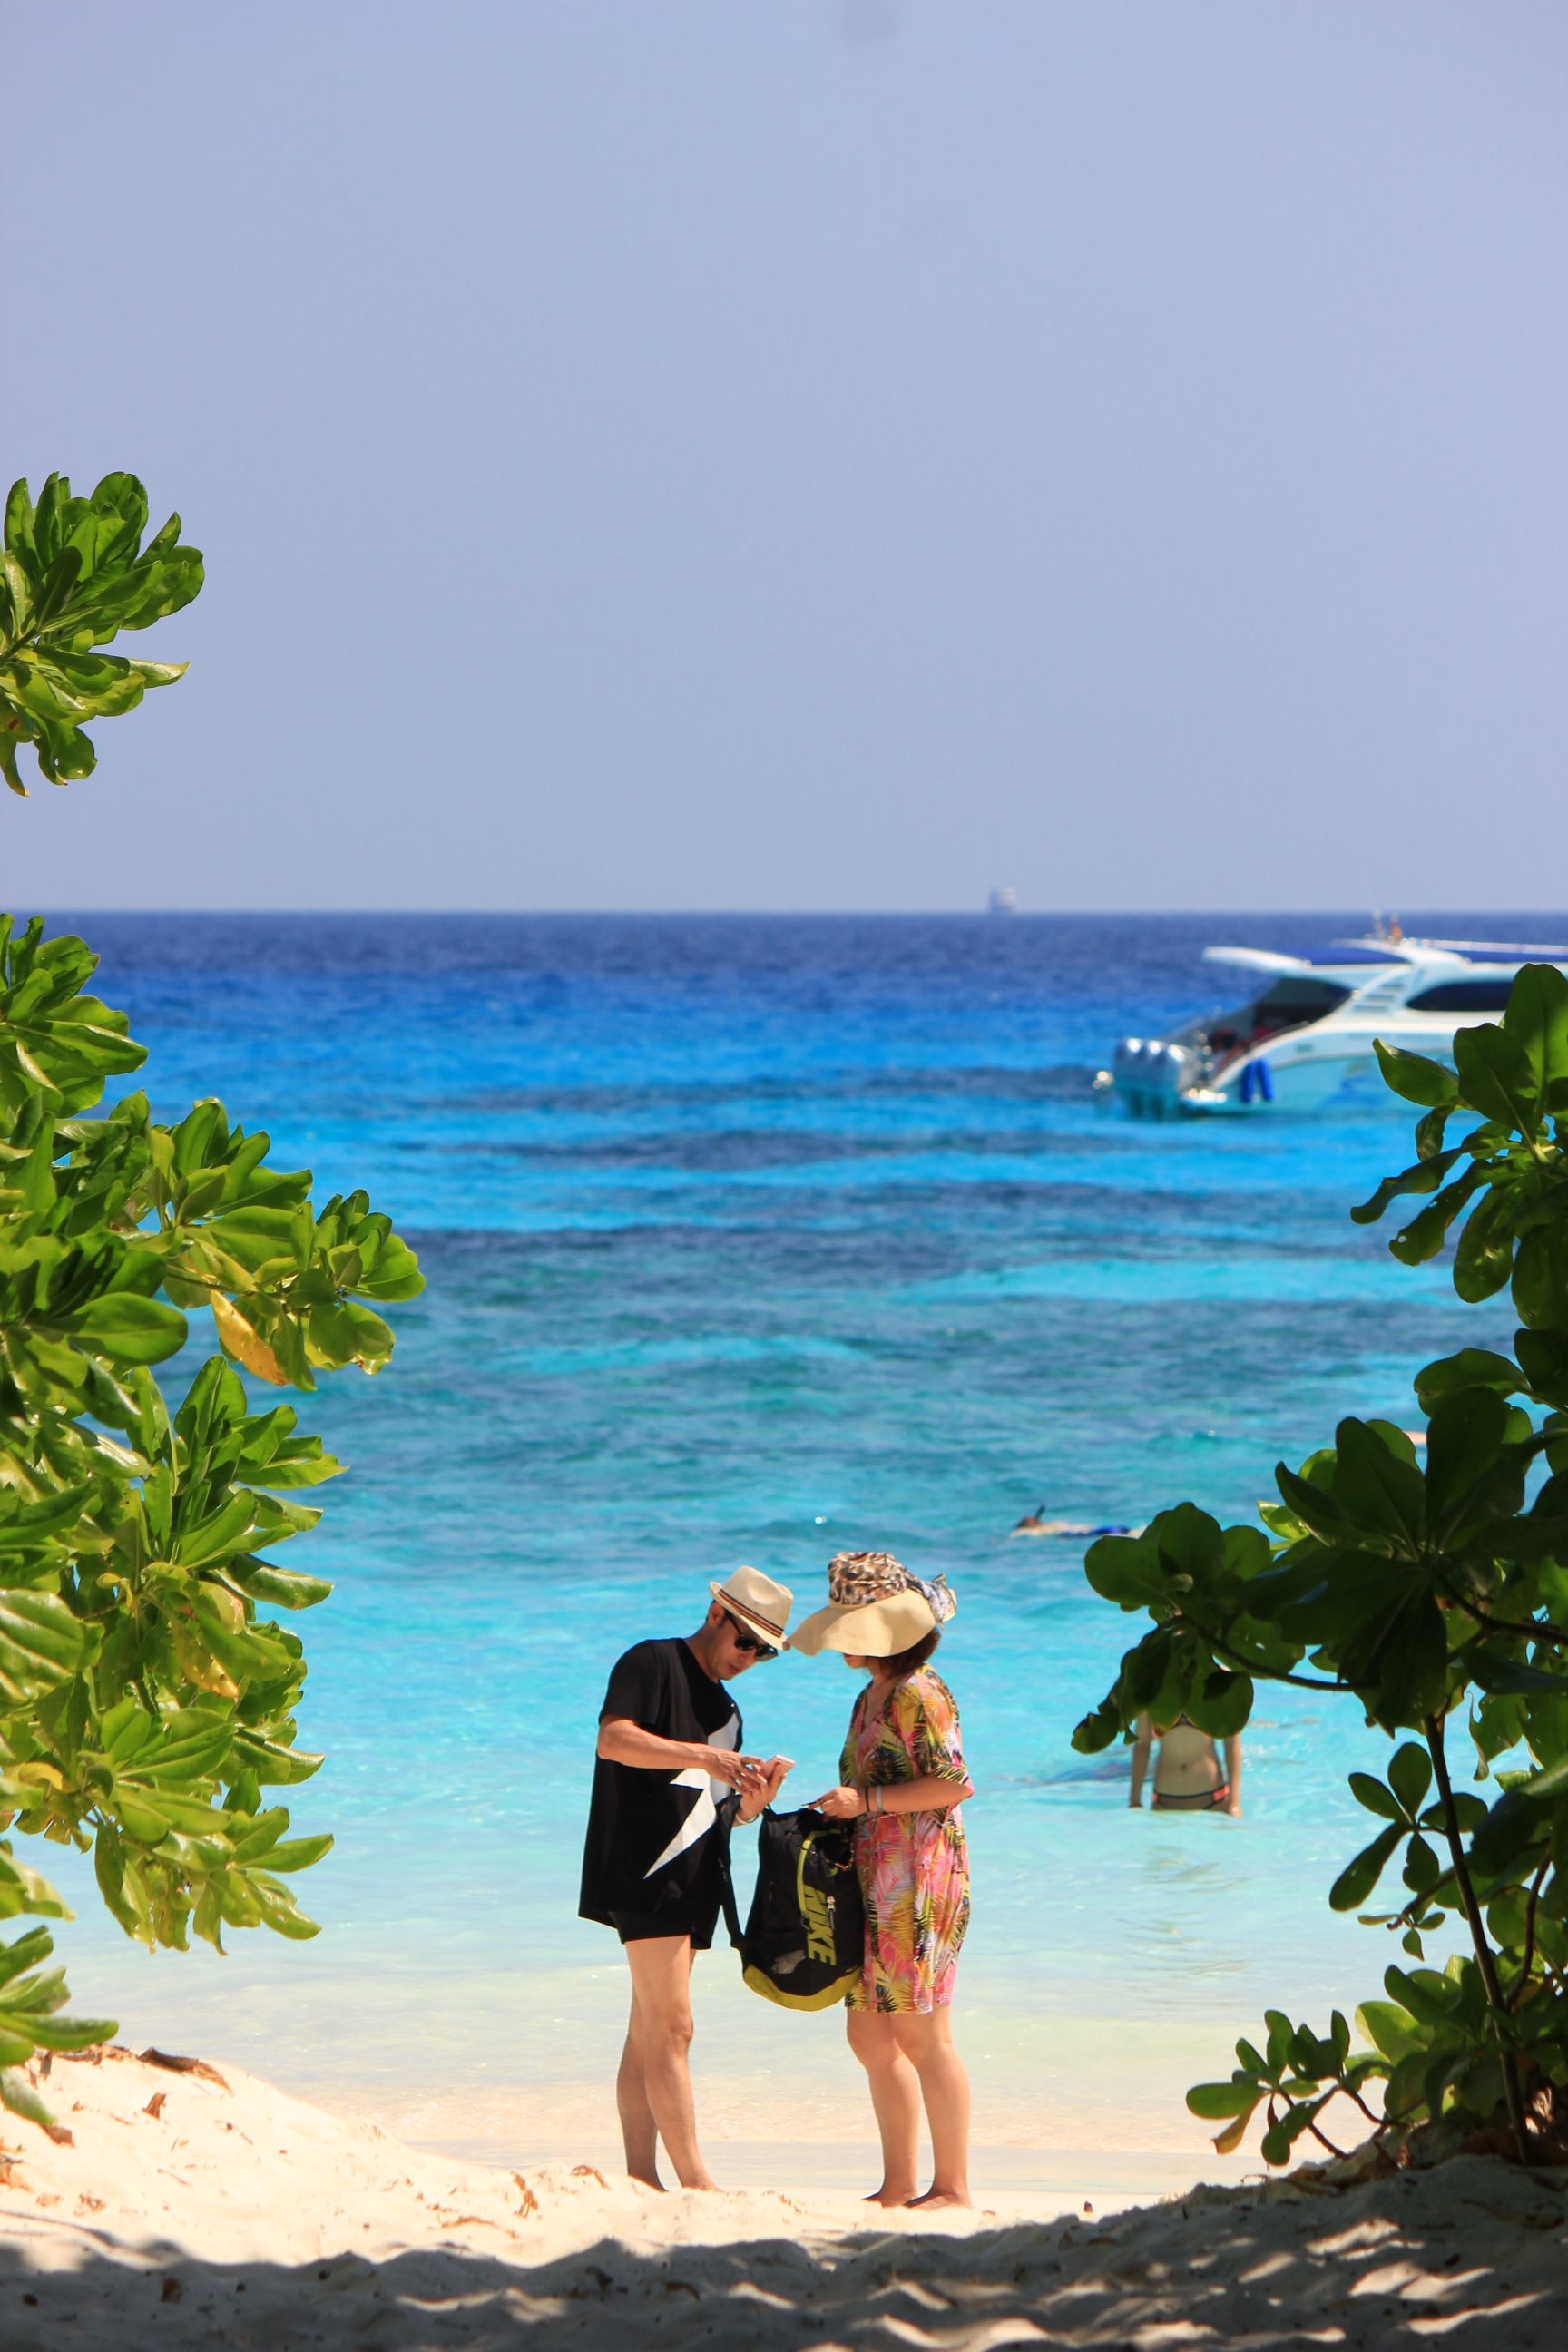
beach, vacation, sky, ocean, sea, tourism, honeymoon, tropics, summer, coast, turquoise, fun, shore, tree, caribbean, coastal and oceanic landforms, travel, holiday, leisure, bay, event, palm tree, sand, plant, horizon, lagoon